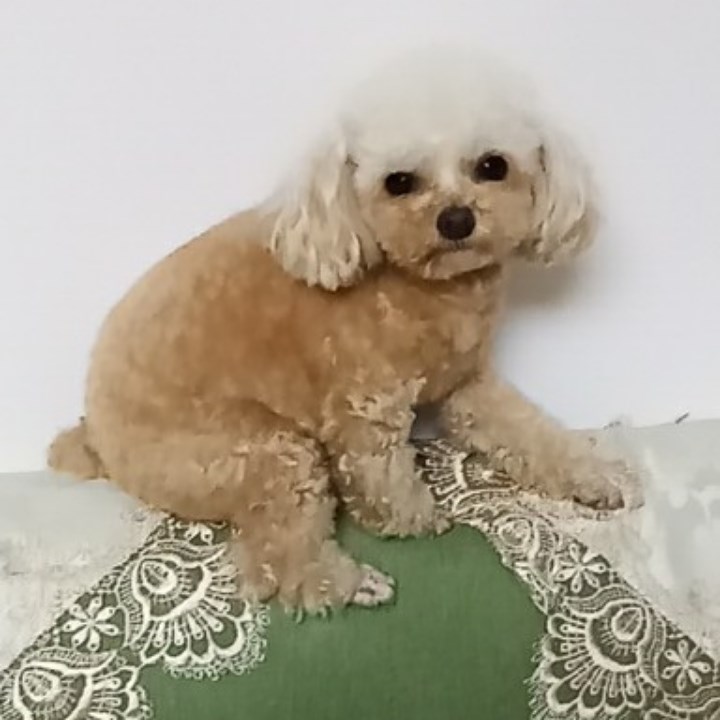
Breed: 7449-n000128-teddy